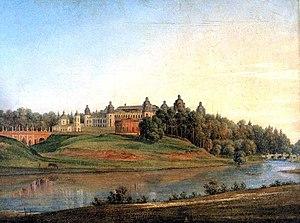
Vladimir Ammon, né le 28 décembre 1826 à Moscou en Russie et mort le 4 novembre 1879 à Moscou est un peintre russe.